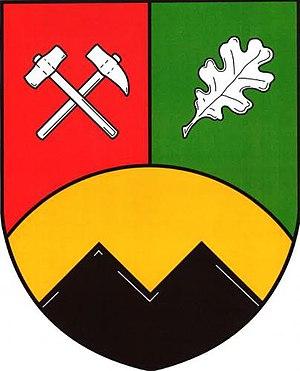
Svatá est une commune du district de Beroun, dans la région de Bohême-Centrale, en Tchéquie. Sa population s'élevait à 523 habitants en 2020.